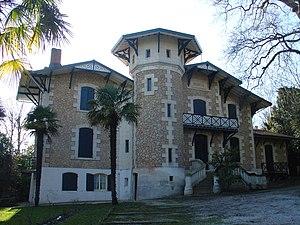
Ville Brémontier à la Ville d'Hiver d'Arcachon (en hiver).
La Ville d'Hiver est un quartier d'Arcachon, commune du département français de la Gironde. Elle est née d'une opération immobilière menée au début des années 1860 par une poignée d’hommes d’affaires menés par les banquiers Émile et Isaac Pereire. Les villas qui la composent se rattachent à l'architecture dite « pittoresque », avec débauche d'éléments architecturaux empruntés à différents styles. La Ville d’Hiver a été partiellement protégée en 1943, puis en totalité en 1985 au titre des sites inscrits.